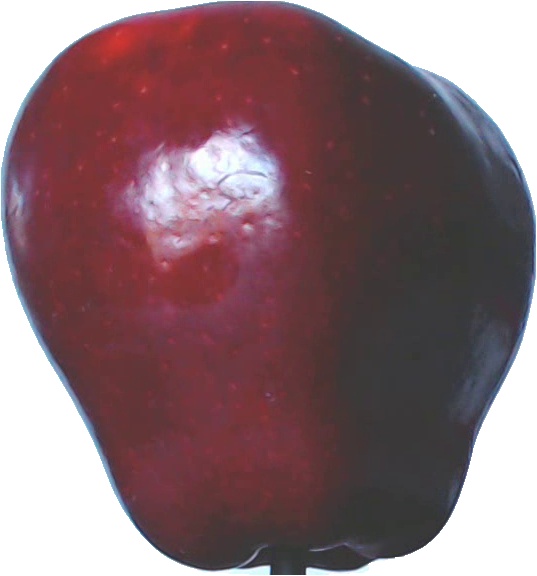
Label: apple_red_delicios_1